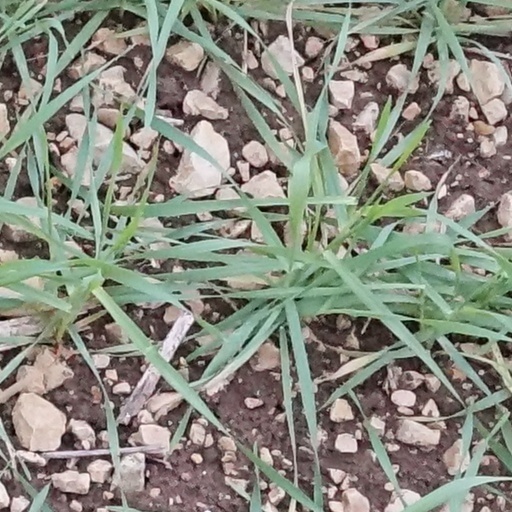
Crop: wheat